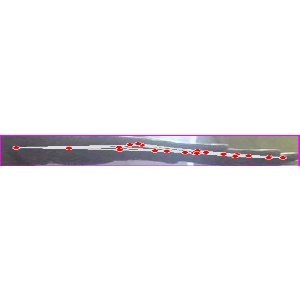
अक्षर: ज